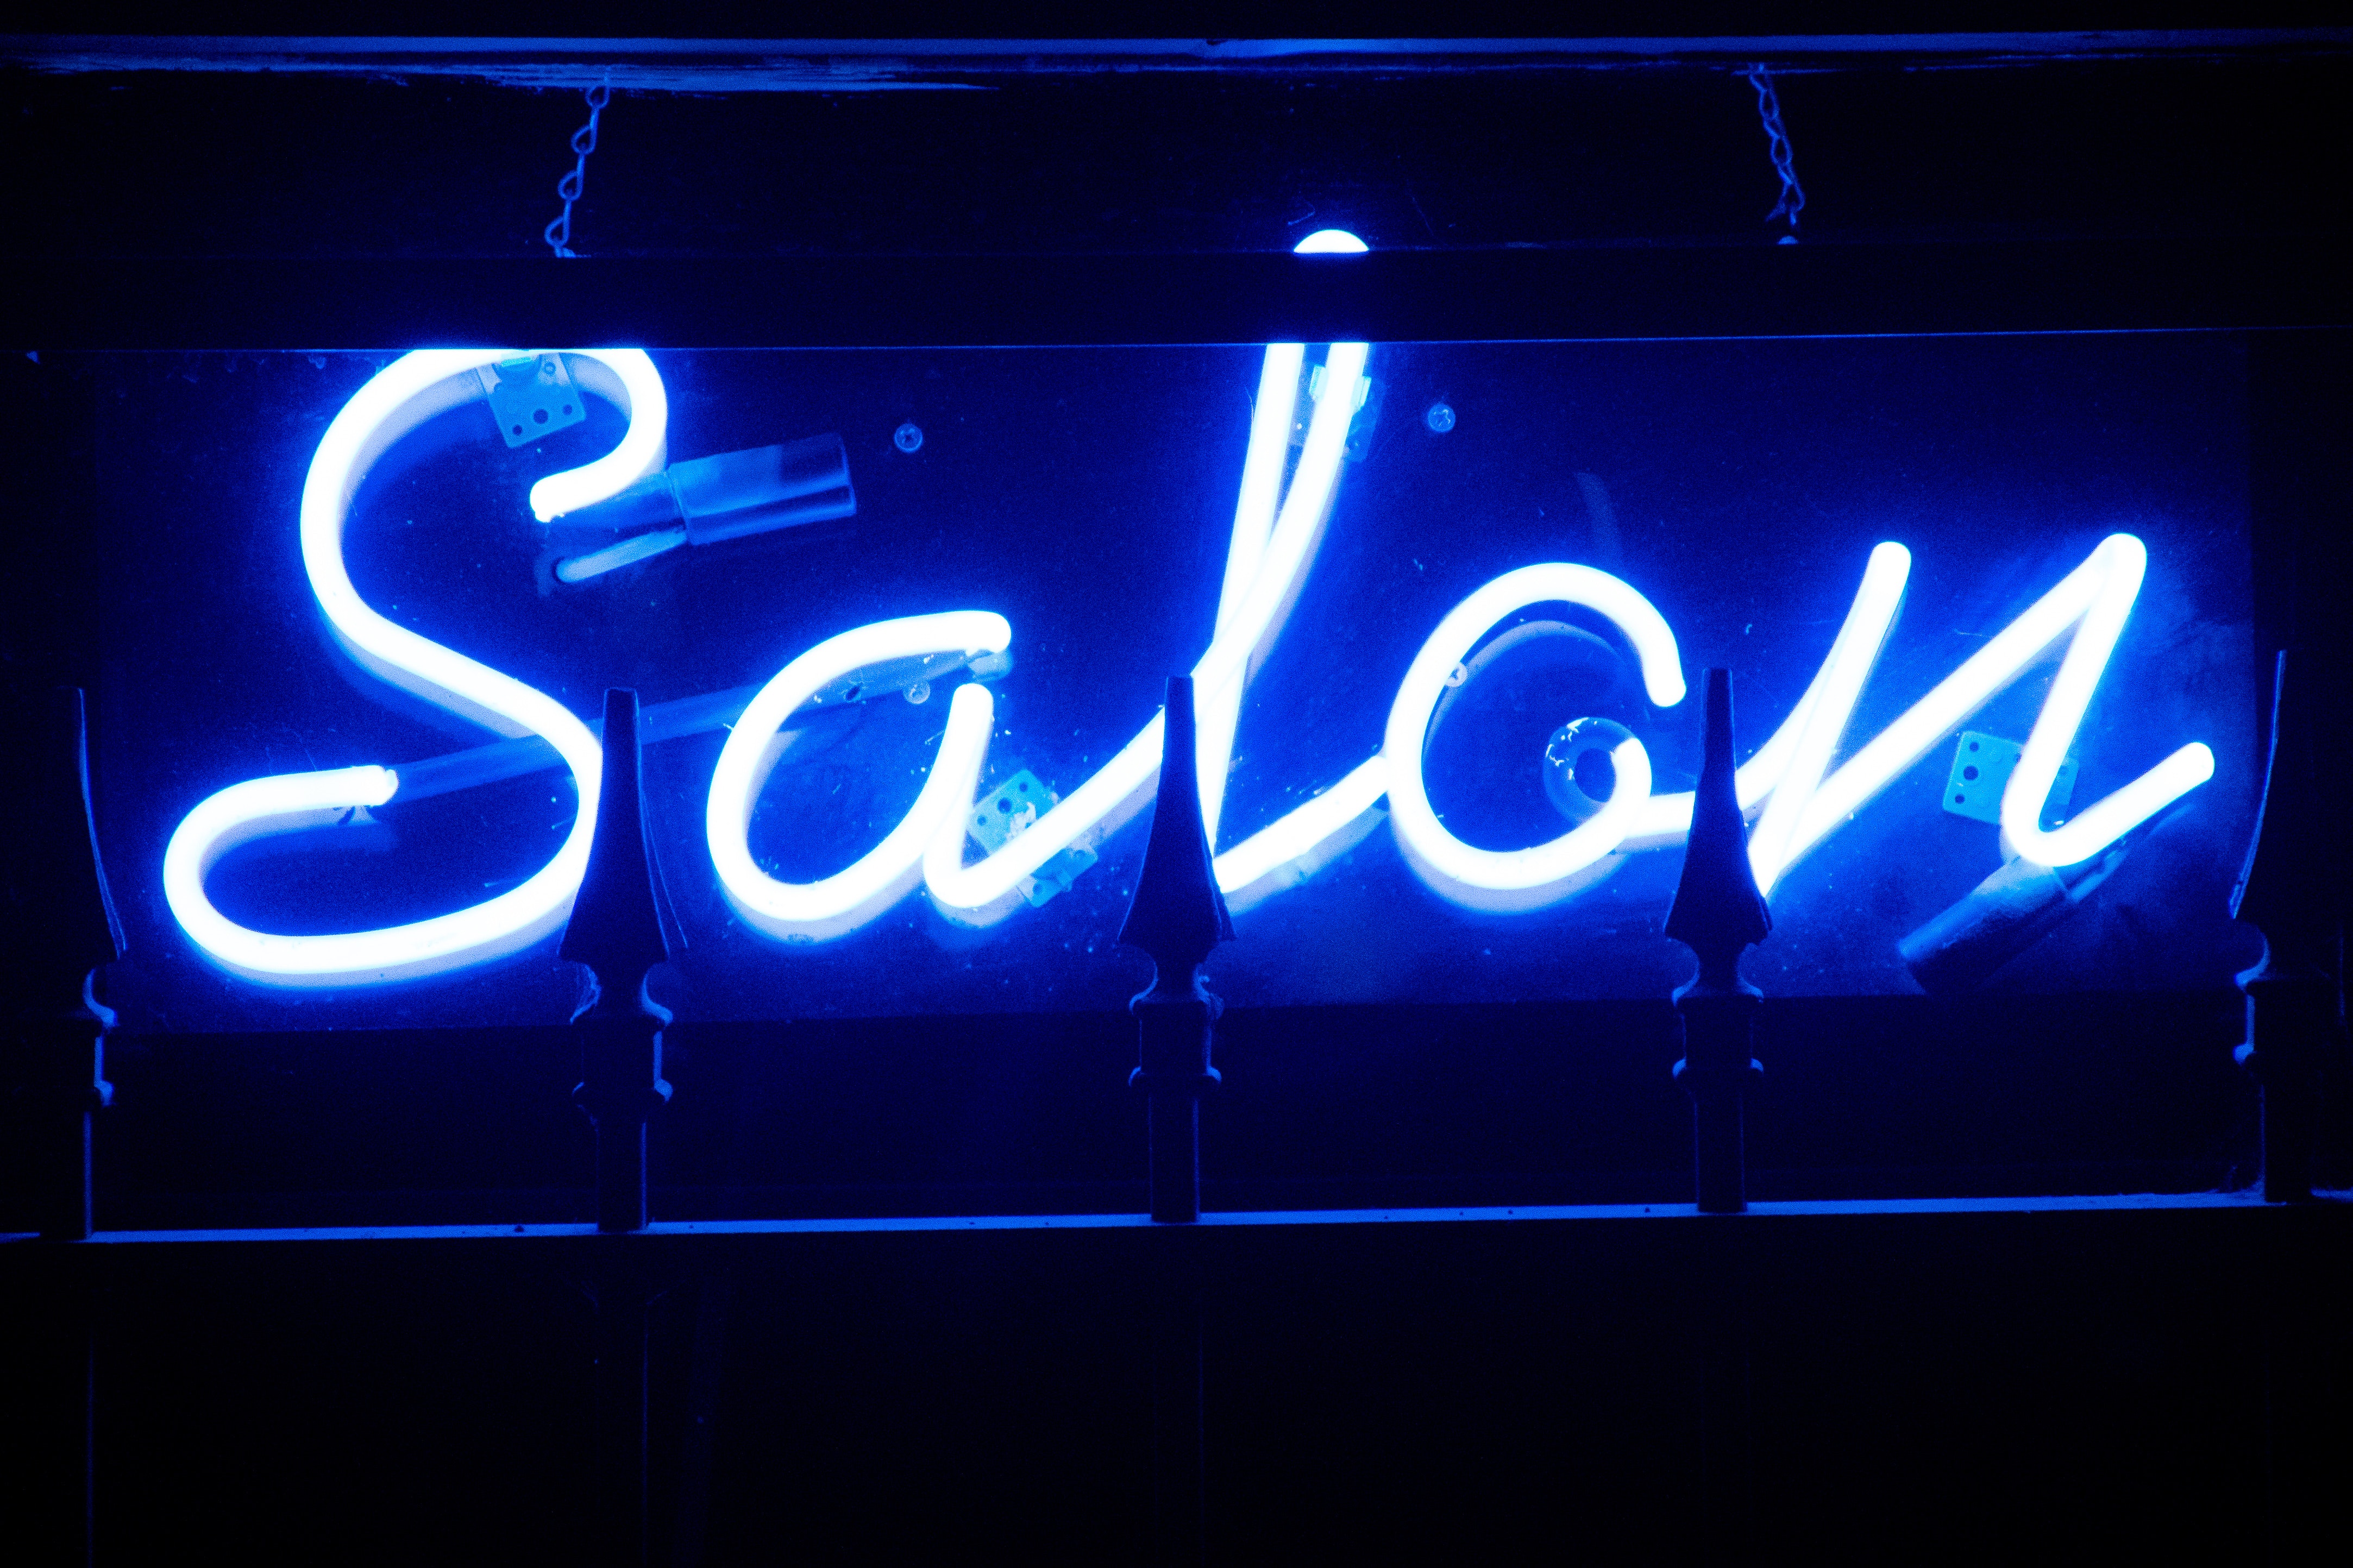
neon, neon sign, text, light, electronic signage, lighting, font, electric blue, signage, Visual effect lighting, number